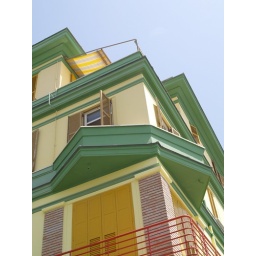
House in yellow and green